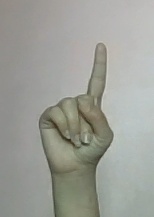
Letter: bb